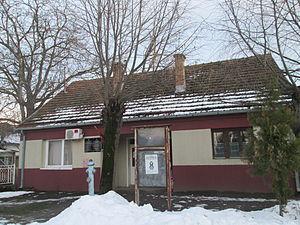
Malo Bavanište est un village de Serbie situé dans la province autonome de Voïvodine. Il fait partie de la municipalité de Kovin dans le district du Banat méridional. Au recensement de 2011, il comptait 319 habitants.